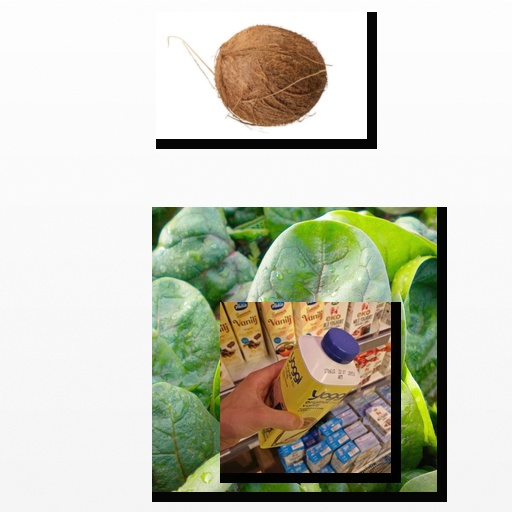
Food items: coconut, vanilla_yogurt, spinach